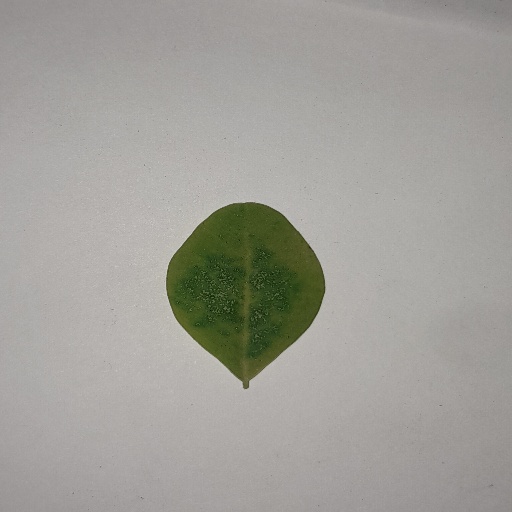
Species: Sojina
Leaf condition: Yellow Leaf